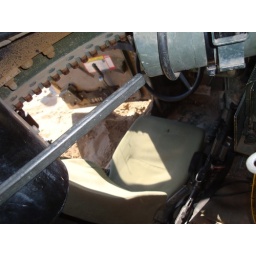
May got the truck stuck in sand that went up to the door.